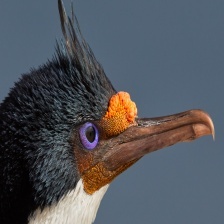
Species: IMPERIAL SHAQ
Scientific name: LEUCOCARBO ATRICEPS